Mount Wachusett

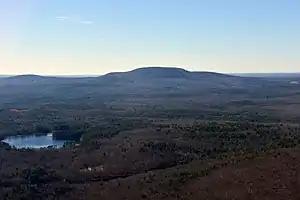
Mount Wachusett and flat environs

Mount Wachusett is a (formerly) glaciated monadnock: a single mountain on a relatively flat landscape. Glacial activity that shaped the mountain can be seen at Balance Rock on the northeast side of the mountain: two large boulders were stacked one on top of each other by moving glaciers thousands of years ago.